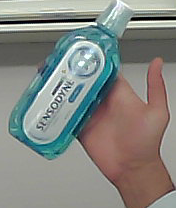
Product: sensodyne_mouthwash